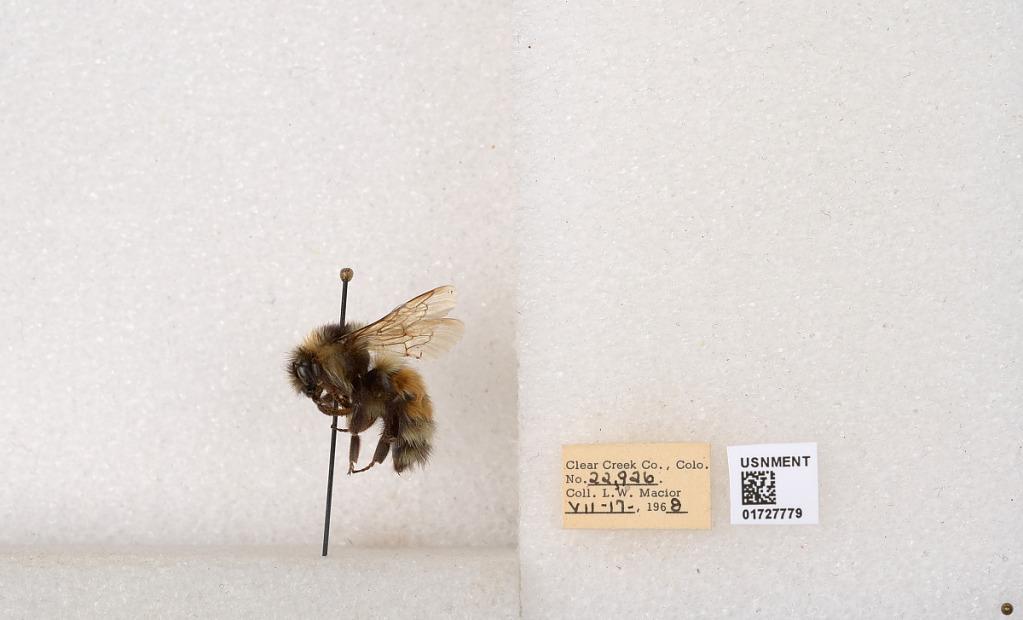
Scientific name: Bombus (Pyrobombus) sylvicola Kirby
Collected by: L. Macior
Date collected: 1968-7-17
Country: United States
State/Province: Colorado
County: Clear Creek
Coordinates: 39.6891, -105.644